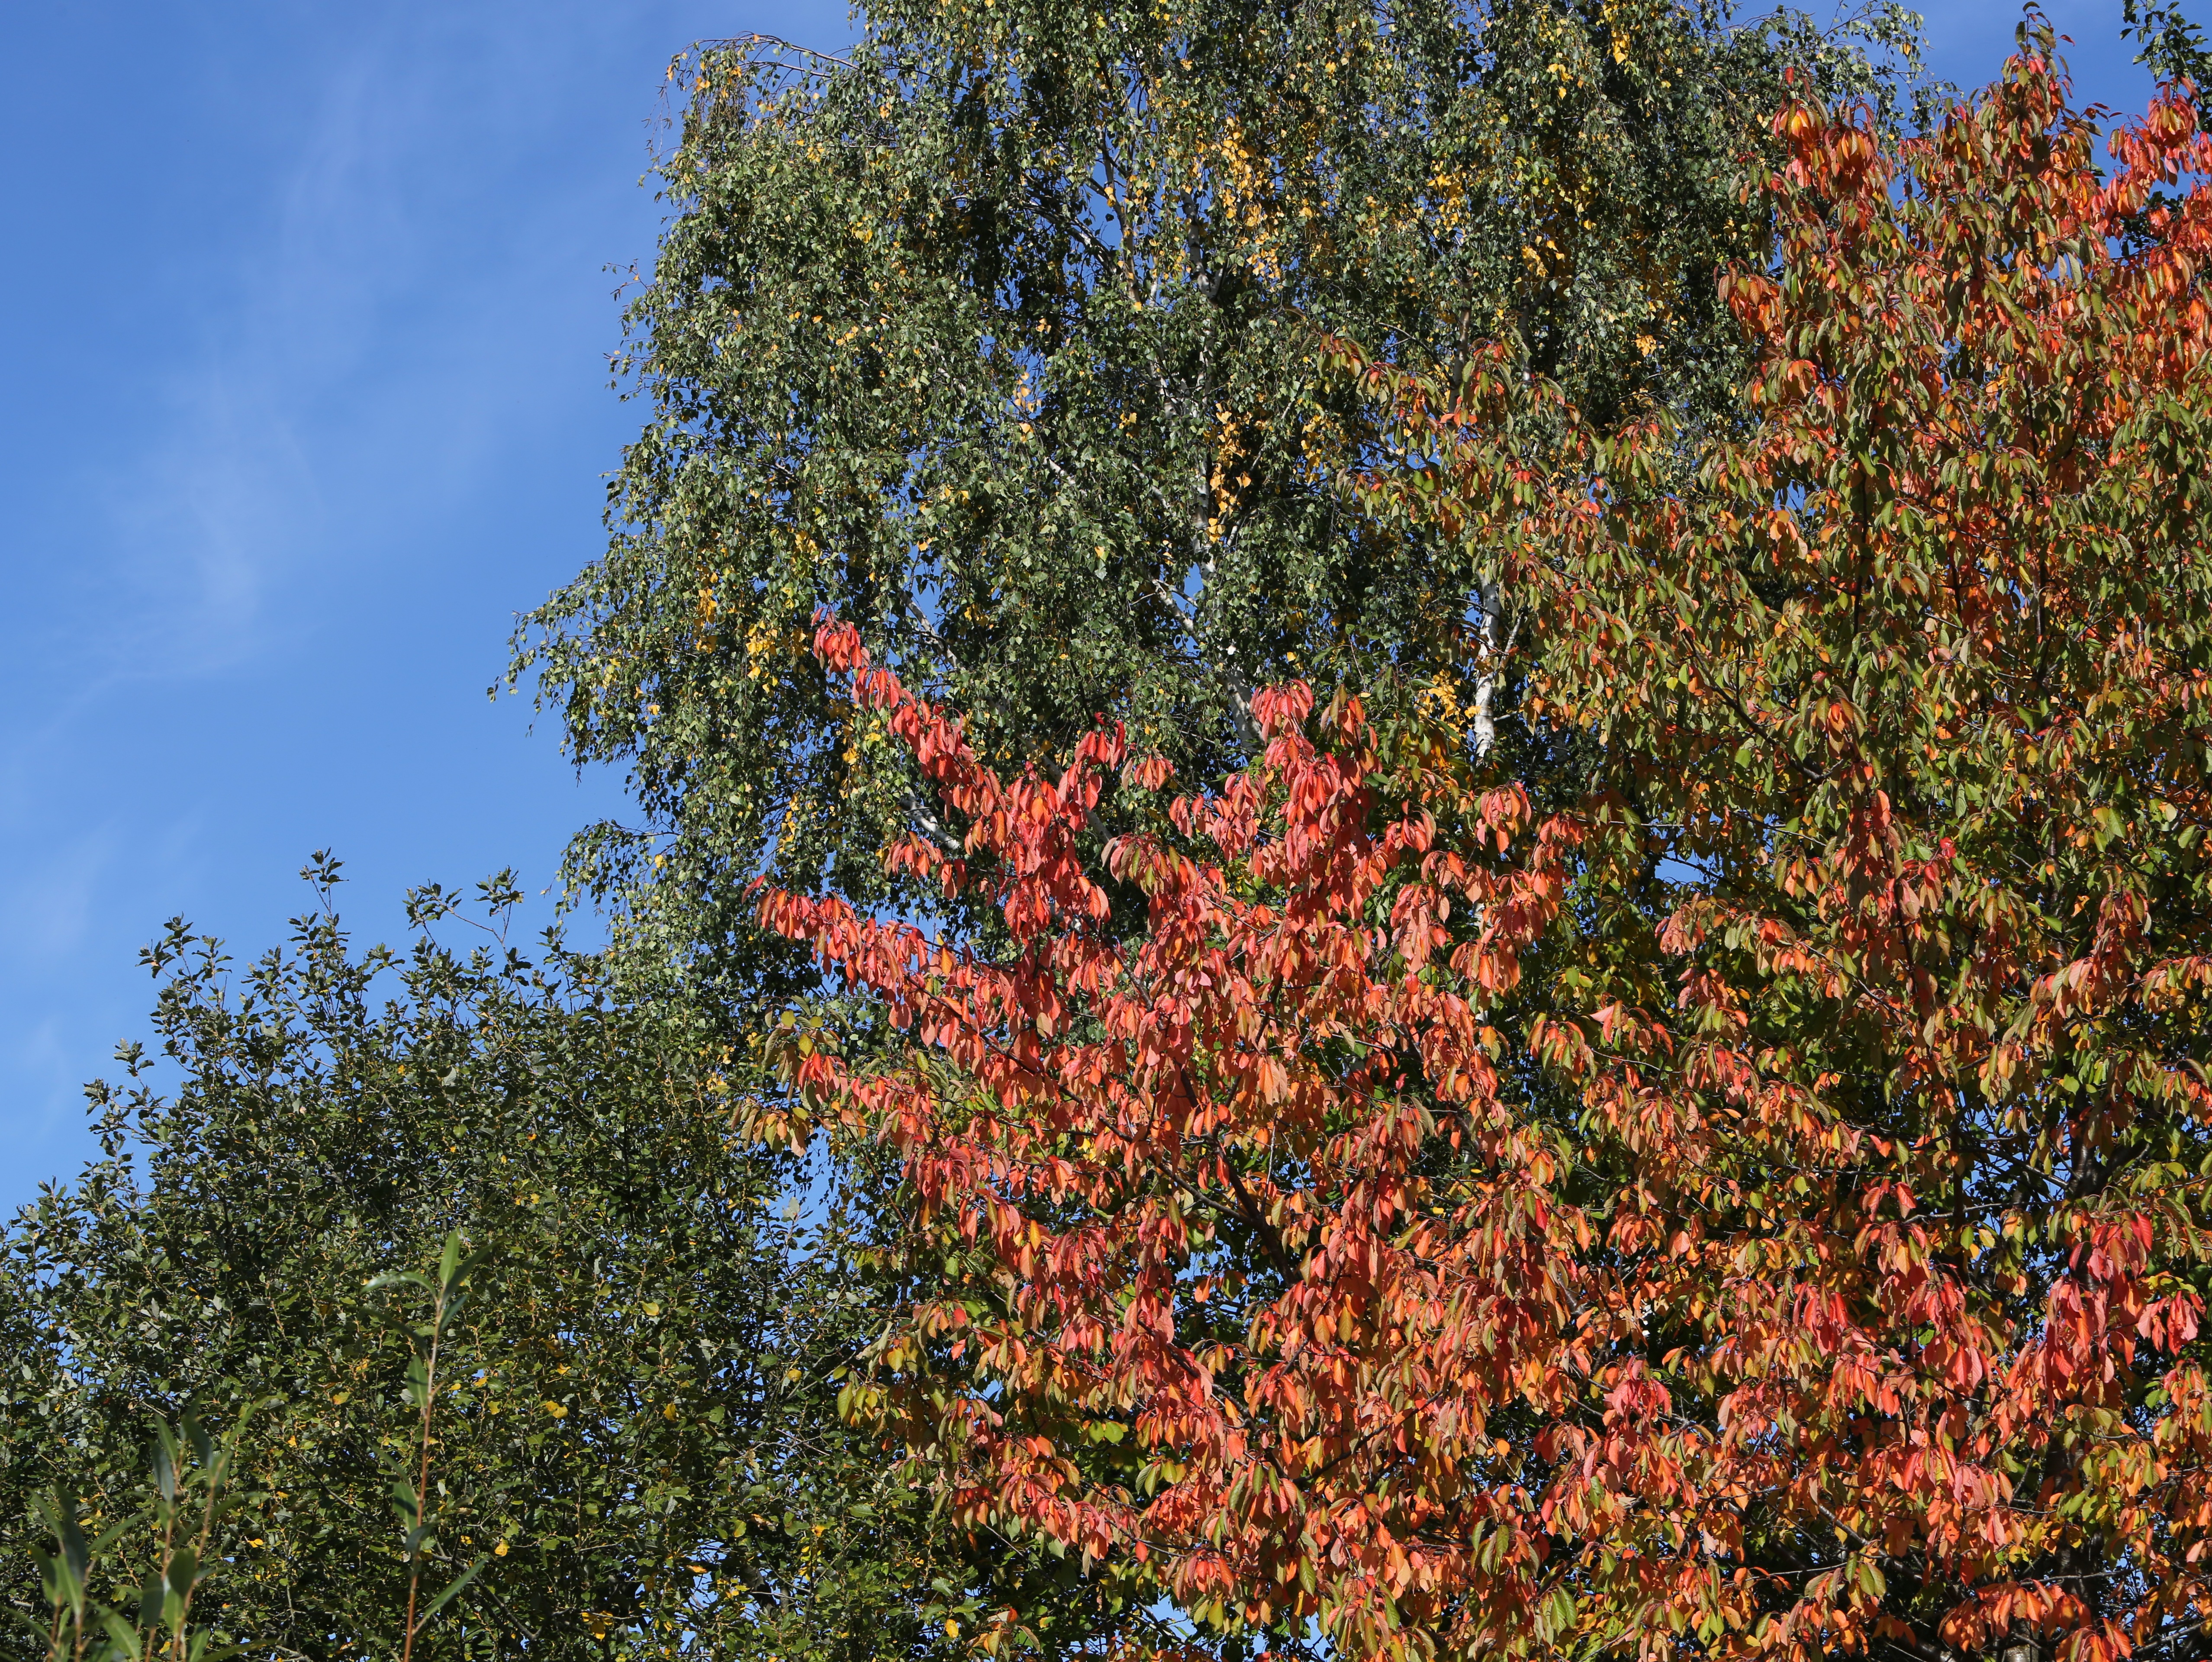
tree, branch, plant, sky, sun, leaf, flower, orange, golden, red, evergreen, autumn, botany, flora, season, leaves, shrub, deciduous, rowan, fall foliage, leaves in the autumn, ecosystem, golden autumn, flowering plant, biome, woody plant, land plant